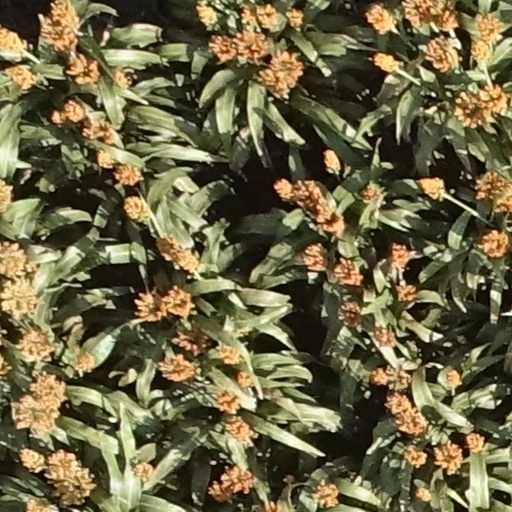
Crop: sorghum